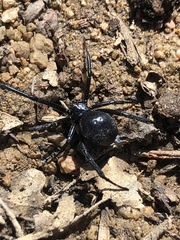
Species: Lactrodectus_hesperus